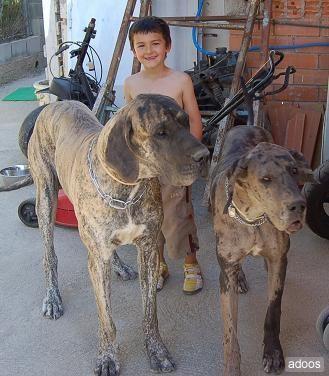
Great_Dane